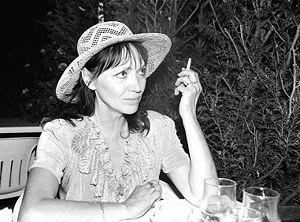
Anna Karina fut en juillet 1994, à Villandraut (Gironde), l'invitée d'honneur du festival ""Sous les Projecteurs"" (Lucille Méziat - Cédric Walter). De nombreux films interprétés par cette actrice étaient au programme de ce festival culturel, cette année-là."
Hanne Karin Bayer, dite Anna Karina, née le 22 septembre 1940 à Frederiksberg Solbjerg au Danemark et morte le 14 décembre 2019 à Paris, est une actrice, chanteuse et écrivaine française d'origine danoise.
Jean-Luc Godard, né le 3 décembre 1930 à Paris, est un cinéaste franco-suisse. Auteur complet de ses films, il en est fréquemment à la fois le réalisateur, le scénariste, le dialoguiste, et il en maîtrise le montage. Il y apparaît occasionnellement, parfois dans un petit rôle, parfois non comme acteur, mais comme sujet intervenant. Producteur et écrivain, il est aussi critique de cinéma et théoricien du cinéma.